Adriana Nechita

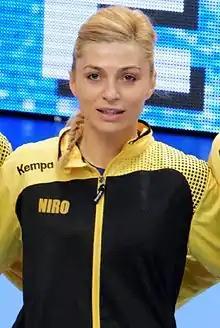
November 29, 2015.

Adriana-Nicoleta Nechita (former Olteanu; born 14 November 1983) is a Romanian handballer who plays for HCM Baia Mare and the Romanian national team.